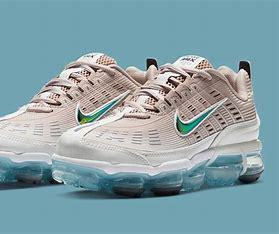
Brand: Nike
Model: Air Vapormax 360